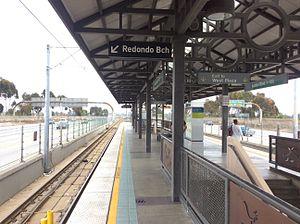
Avalon est une station du métro de Los Angeles desservie par les rames de la ligne C et située à Los Angeles en Californie.